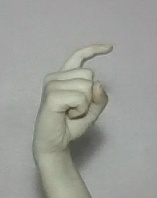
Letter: ra